Ordnance datum

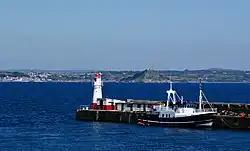
View from Newlyn harbour showing the lighthouse and Newlyn Tidal Observatory to its right, both painted red and white.

An ordnance datum (OD) is a vertical datum used by an ordnance survey as the basis for deriving altitudes on maps. A spot height may be expressed as above ordnance datum (AOD). Usually mean sea level (MSL) at a particular place is used for the datum.